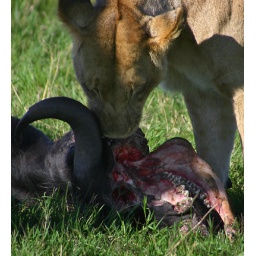
The water buffaloes in Africa are considered the most dangerous animals in the Masai Mara. So much for that.